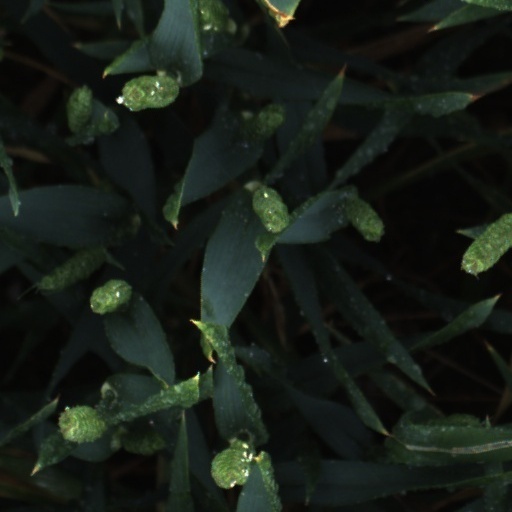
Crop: wheat